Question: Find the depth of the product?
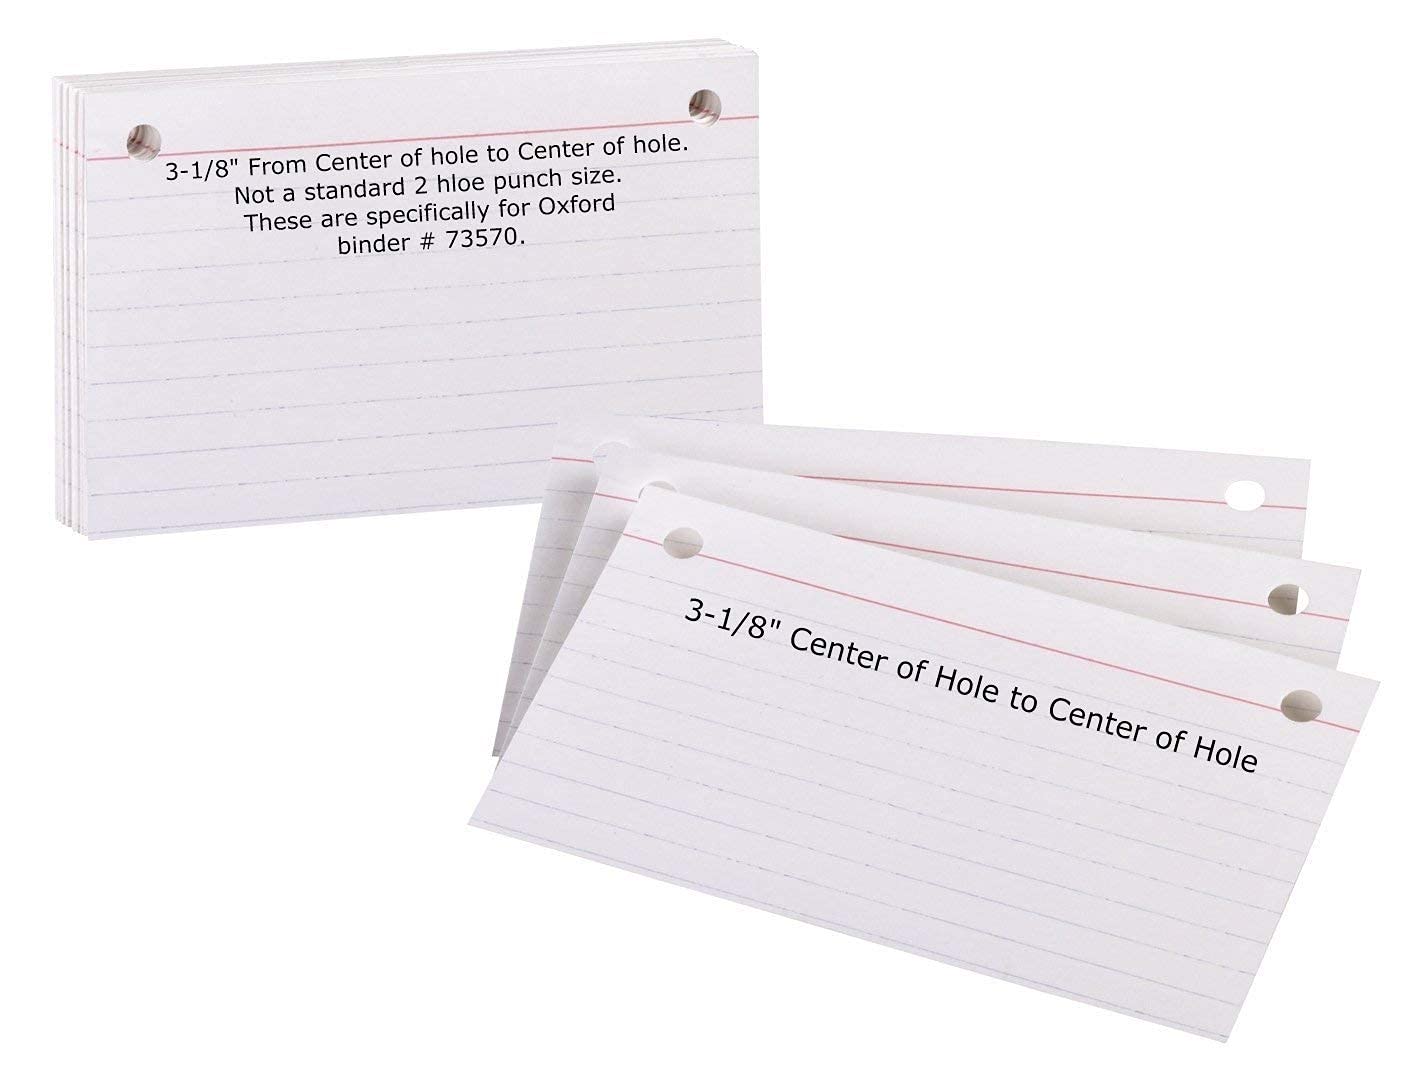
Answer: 3.12 inch